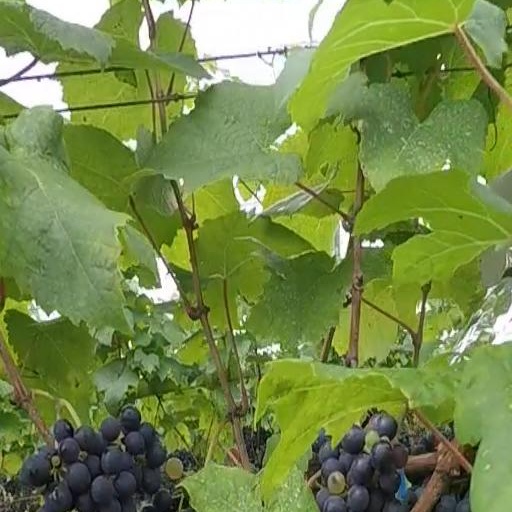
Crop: grape